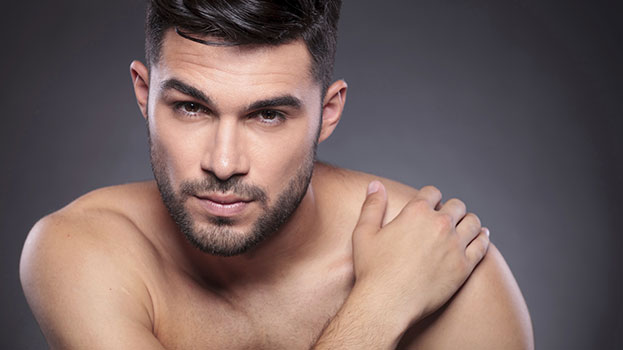
Label: Colored